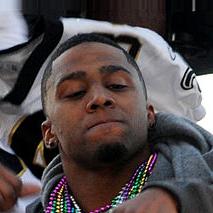
Age: 24